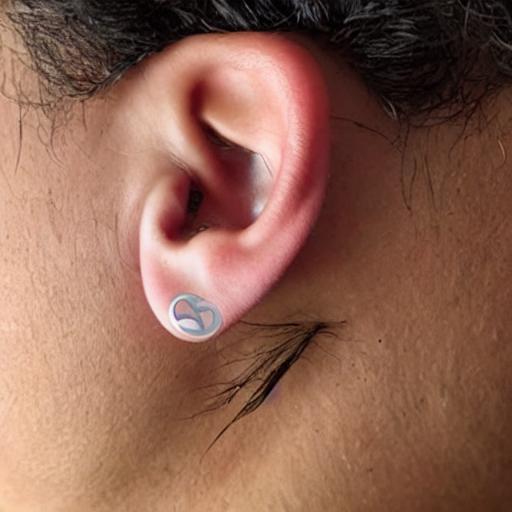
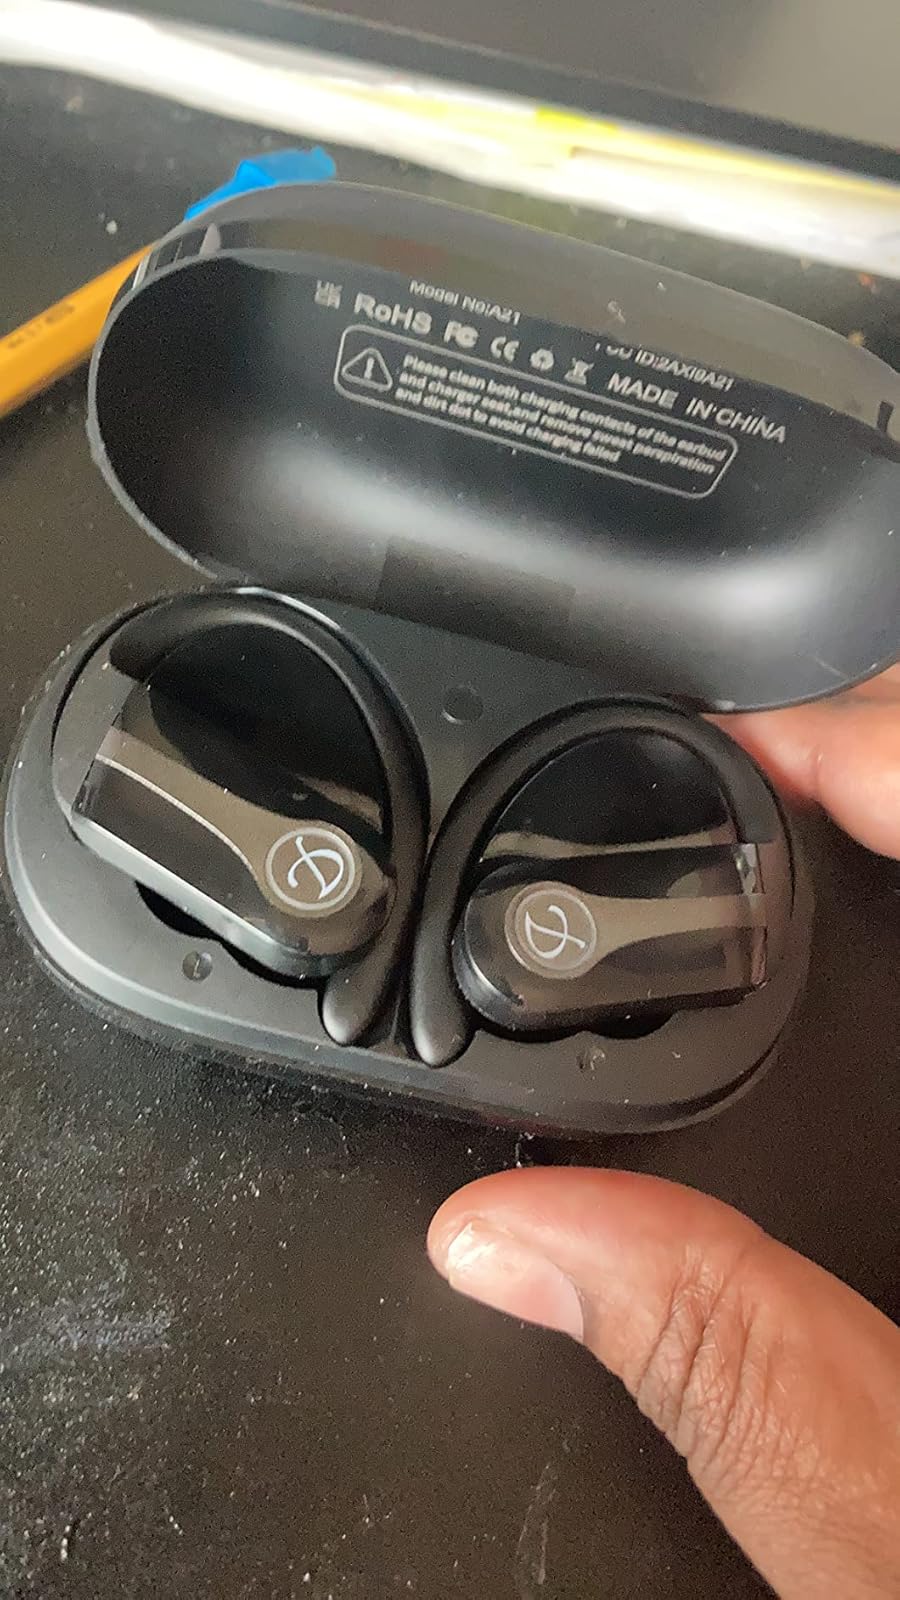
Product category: earbuds
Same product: no